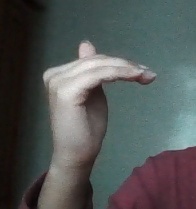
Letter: khaa